Mordecai Manuel Noah

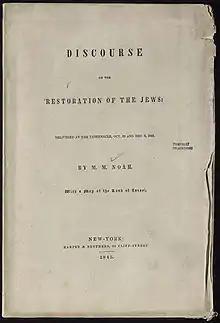
1844 "Discourse on the Restoration of the Jews" by M.M. Noah, page 1. The page 2 shows the map of the Land of Israel

In 1825, with virtually no support from anyone — not even his fellow Jews — in a precursor to modern Zionism, he tried to found a Jewish "refuge" at Grand Island in the Niagara River, to be called "Ararat," after Mount Ararat, the Biblical resting place of Noah's Ark. He purchased land on Grand Island for $4.38 (~$ in ) per acre to build a refuge for Jews of all nations. He had brought with him a cornerstone which read "Ararat, a City of Refuge for the Jews, founded by Mordecai M. Noah in the Month of Tizri, 5586 (Sept. 1825) & in the 50th Year of American Independence."